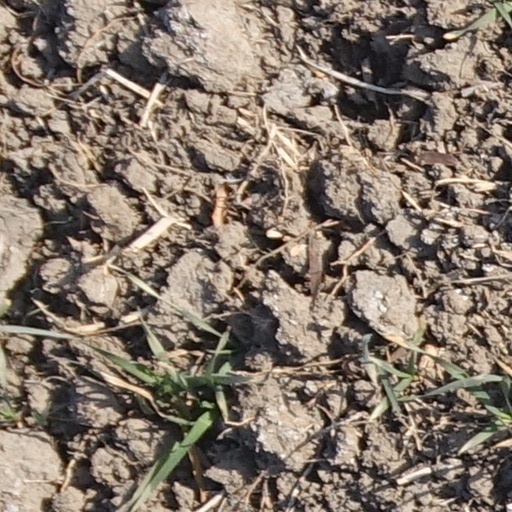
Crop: wheat